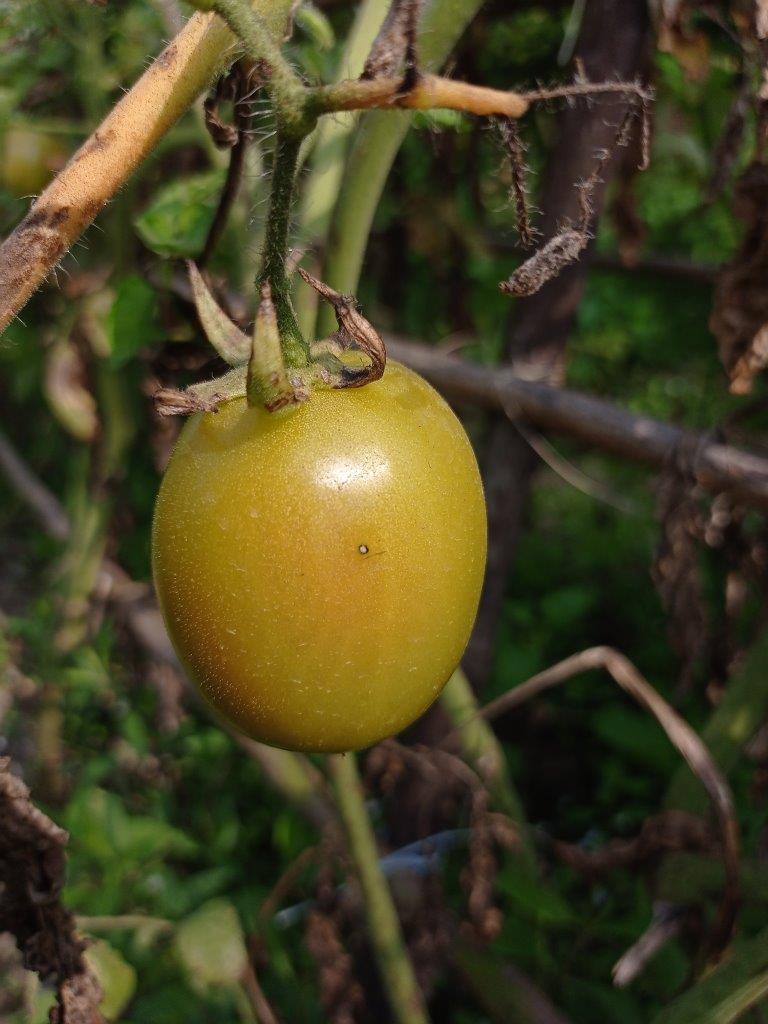
Maturity: Mature